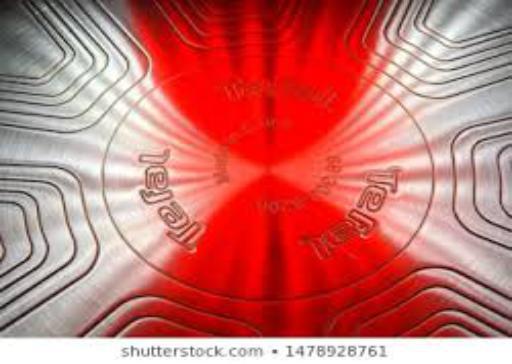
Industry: Necessities